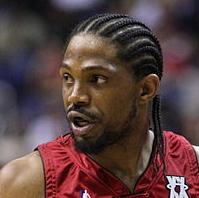
Age: 26